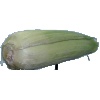
Label: Corn Husk 1